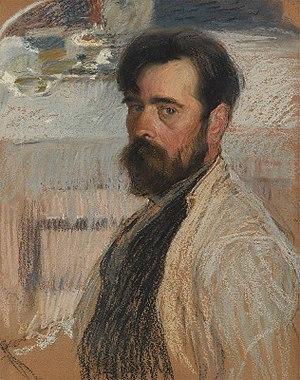
Alexeï Korine, né le 16 mars 1865 à Palekh et mort le 13 février 1923 dans le village de Marino dans le Gouvernement de Tver, est un peintre russe, membre de l'association des Ambulants, professeur à l'École de peinture, de sculpture et d'architecture de Moscou.